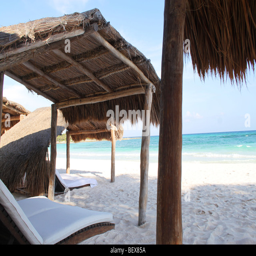
a beach with white sands and turquoise sea